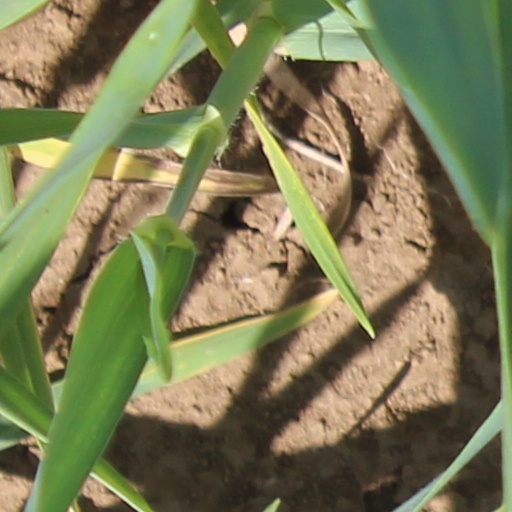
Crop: wheat